British Rail Class 483

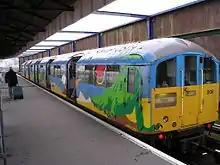
483006 stands at Ryde Pier Head in 2007, sporting its dinosaur livery intended to attract tourists to the line.

In 1996, with the privatisation of British Rail, the Ryde–Shanklin line became the Island Line franchise, which was won by the Stagecoach Group. Services continued to be branded as Island Line trains. In 1999 three units (001, 003 and 005) were permanently withdrawn from service as surplus to requirements, leaving only six units remaining serviceable. In the early 2000s, the remaining units were overhauled and were repainted into a new livery of blue and yellow with pictures of dinosaurs. From 2007 to 2008, all units were repainted into their original London Transport red livery (albeit with yellow warning panels on the cab rather than the original red).